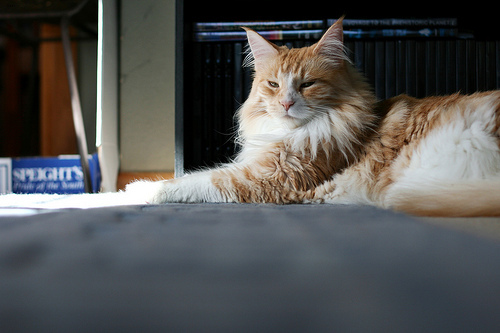
Animal: cat
Breed: maine_coon